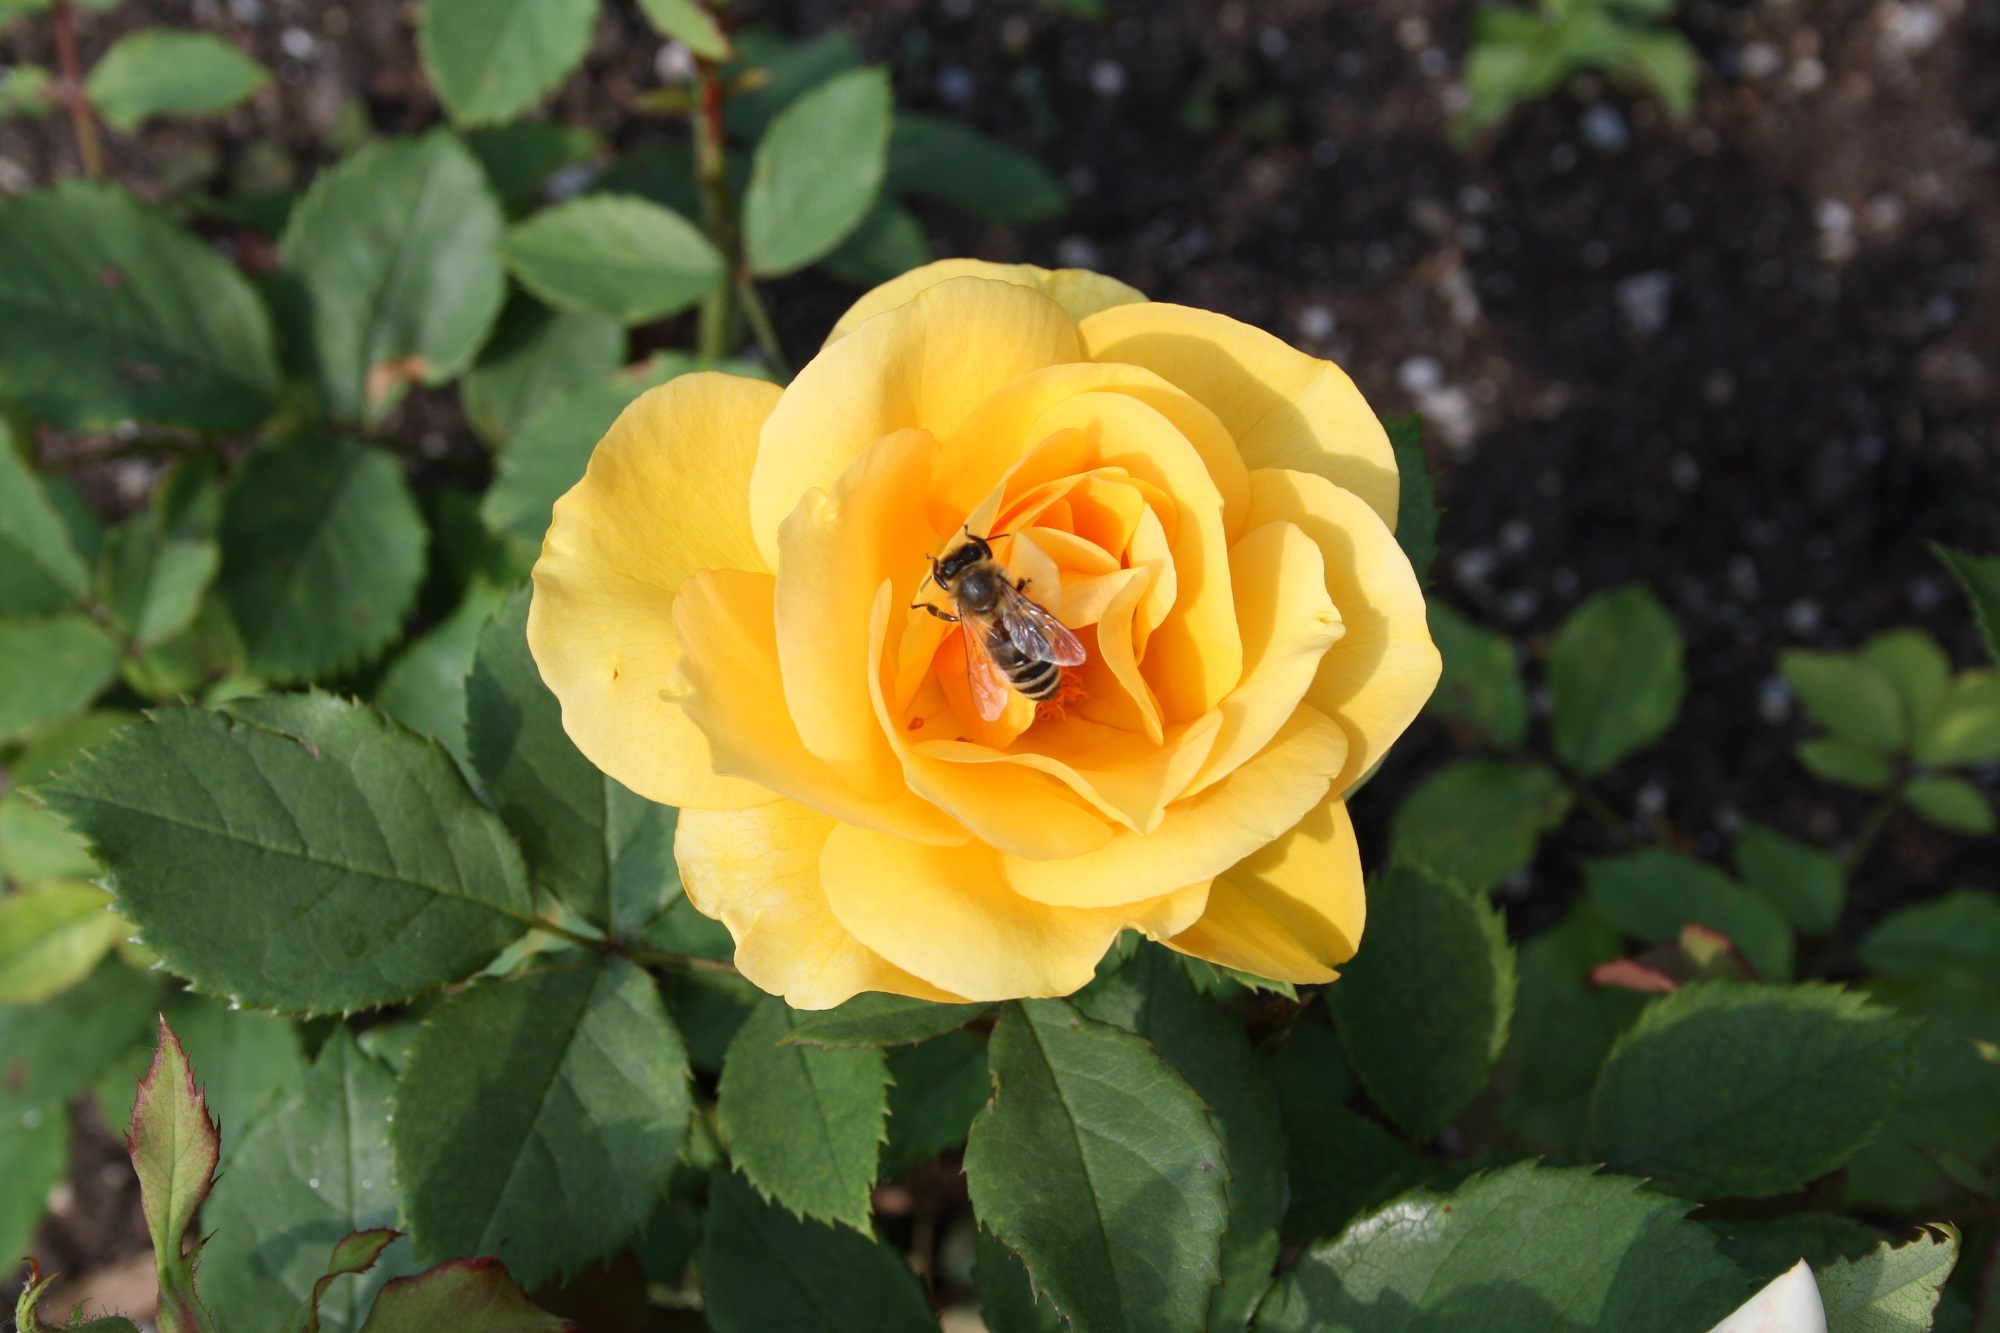
nature, blossom, plant, flower, petal, bloom, floral, wildlife, rose, insect, macro, botany, yellow, garden, flora, outdoors, petals, floribunda, yellow rose, flowering plant, honey bee, garden roses, rose family, land plant, rosa centifolia, rose order, austrian briar